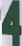
Number: 4